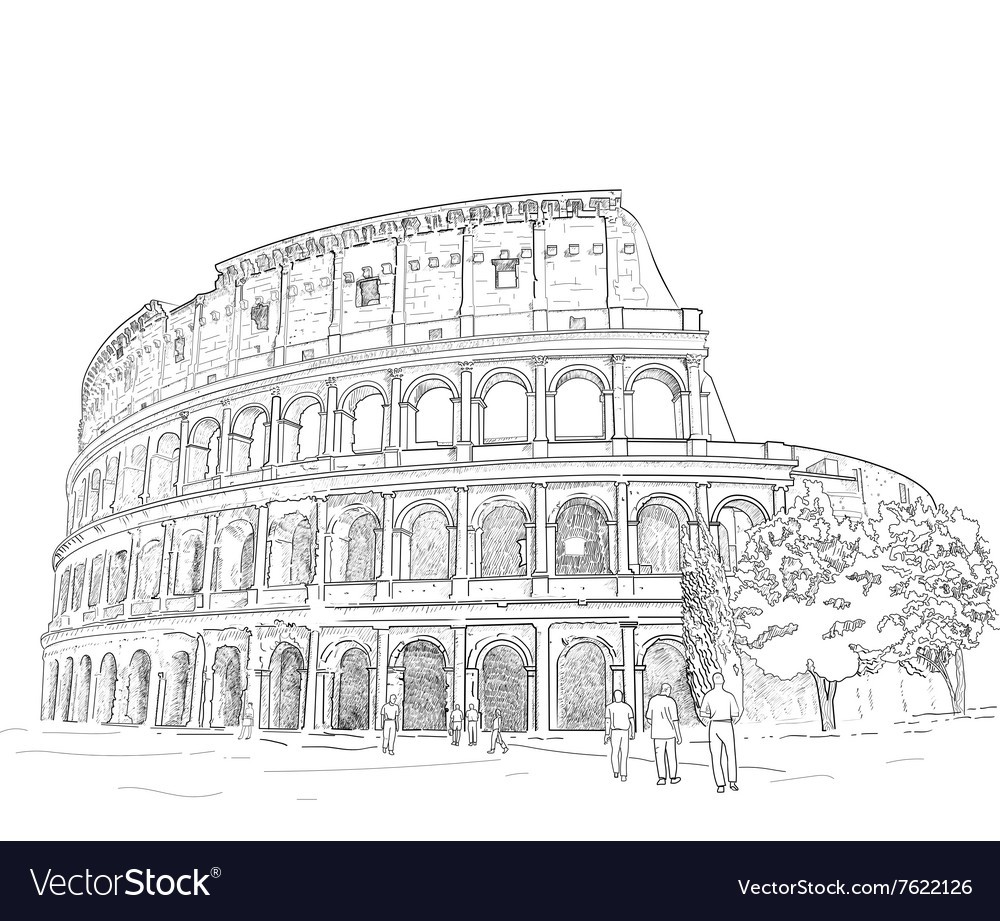
Landmark: Roman Colosseum